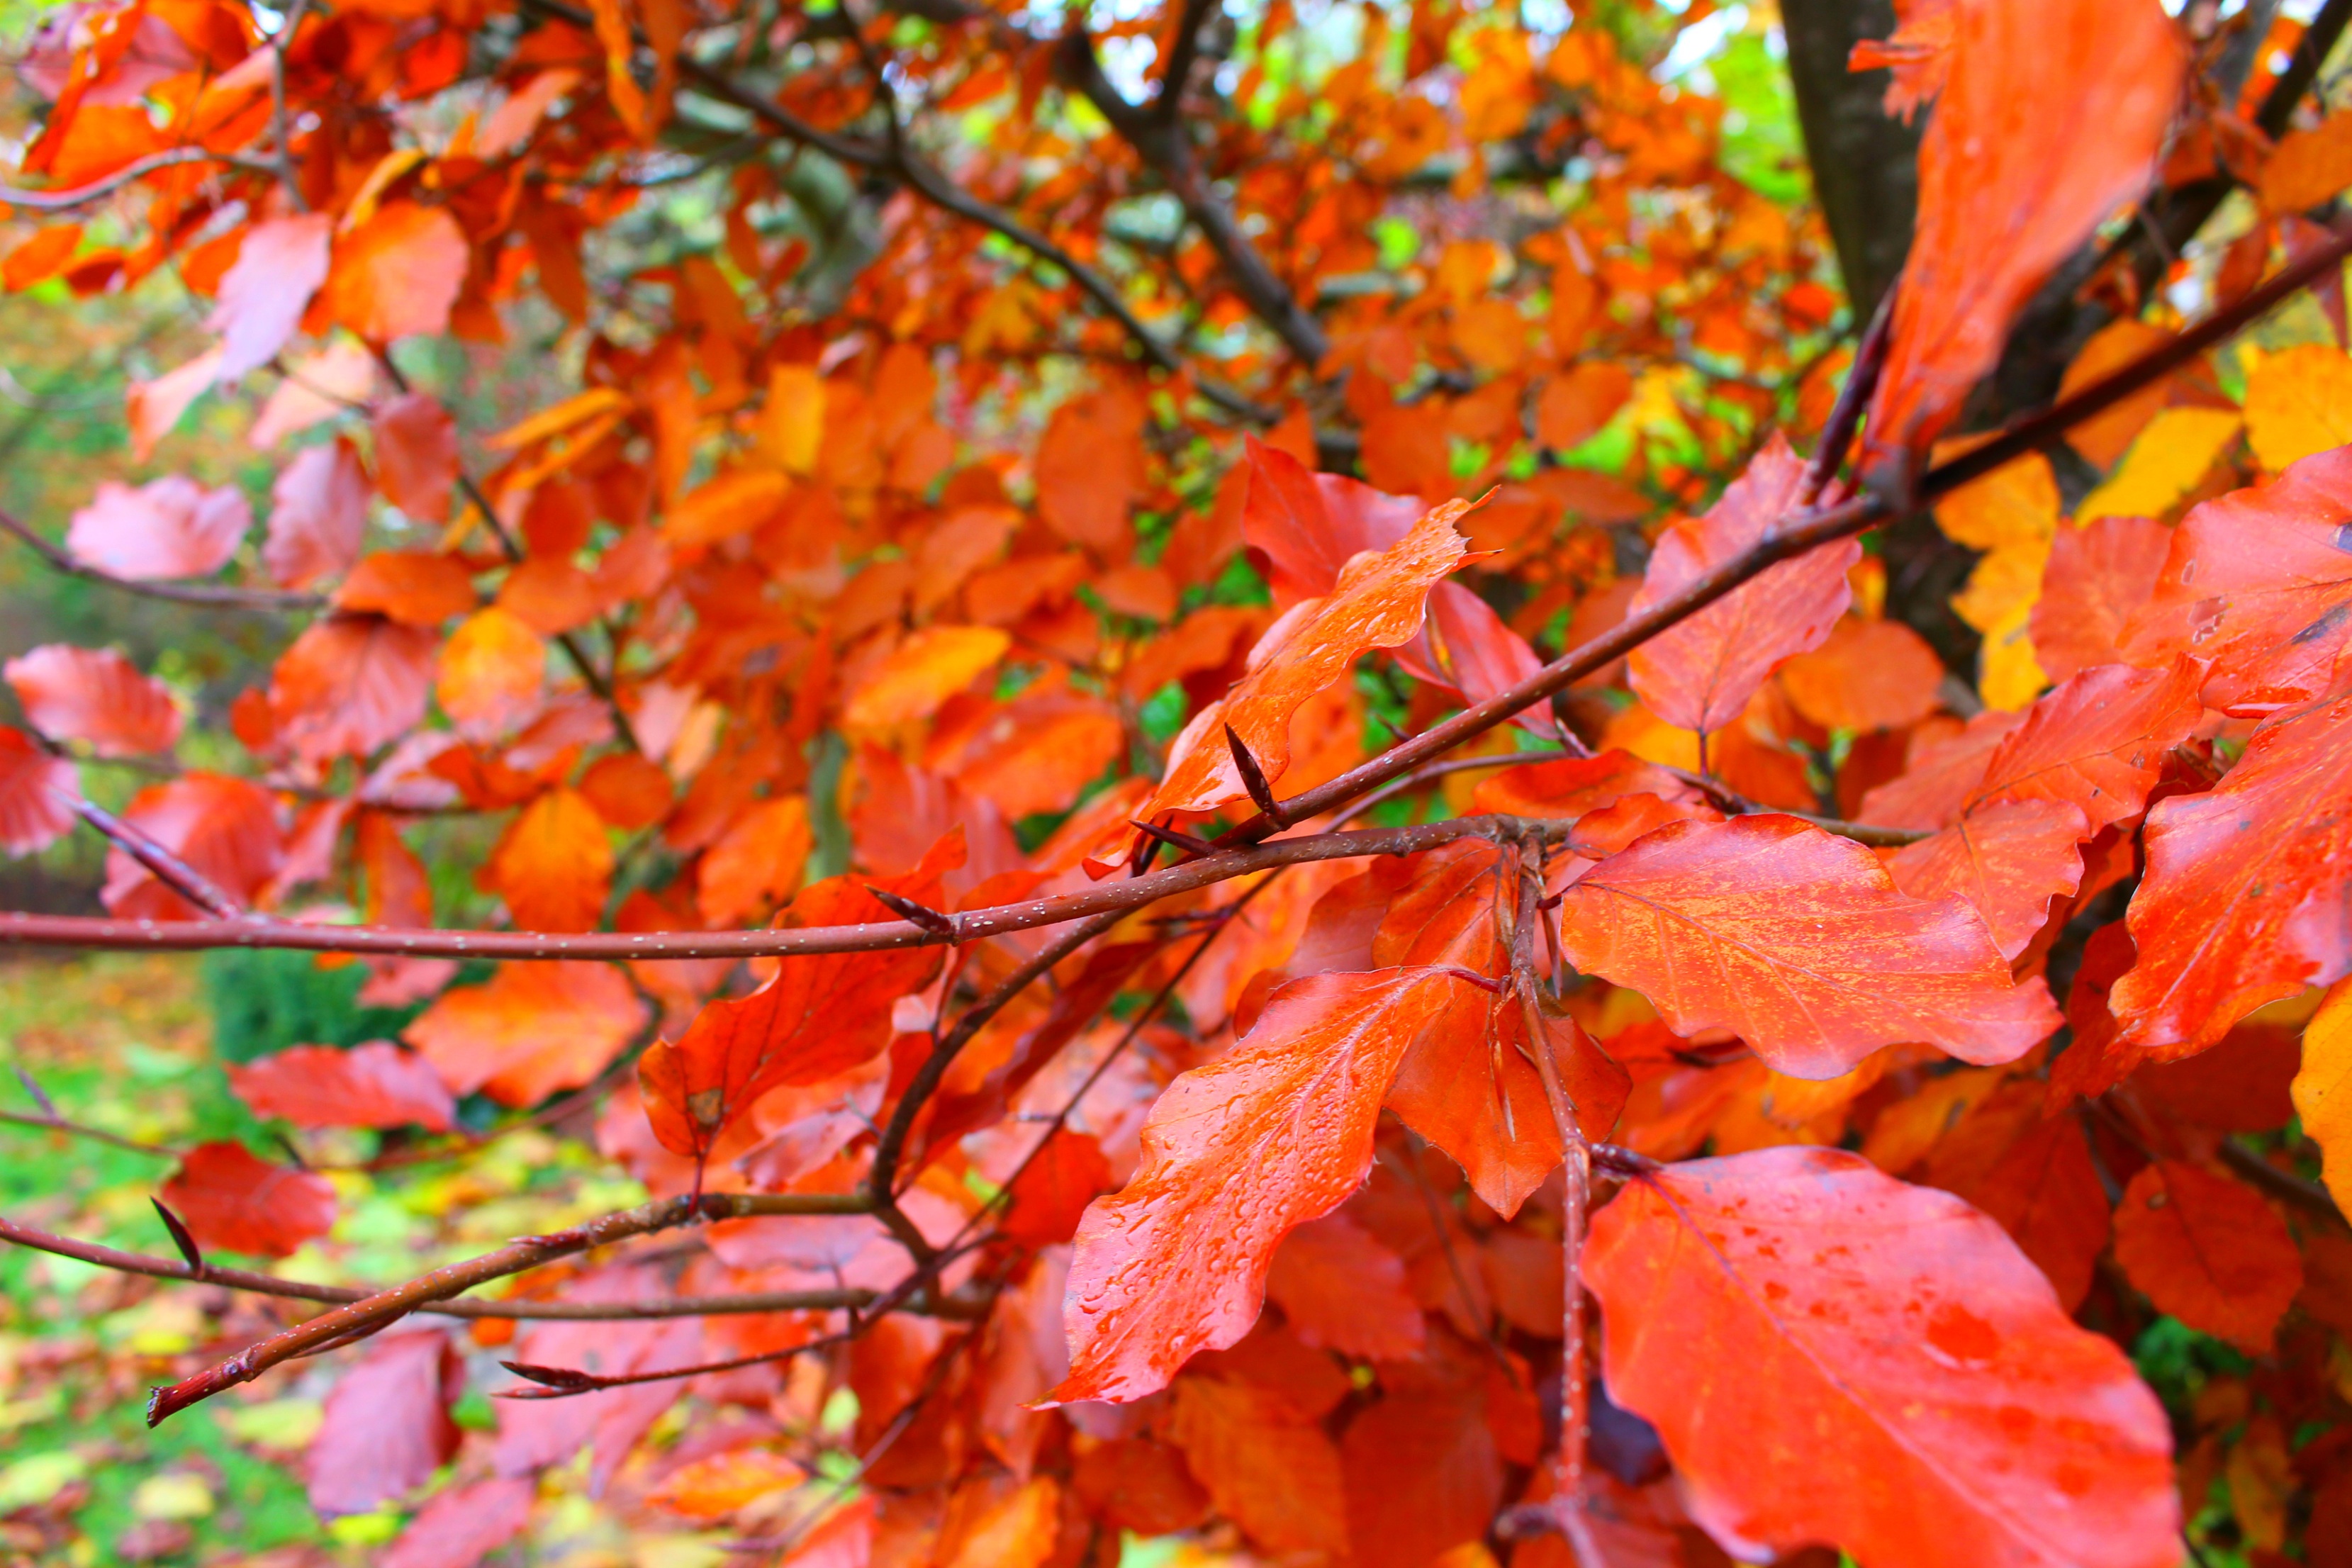
tree, branch, plant, leaf, autumn, season, maple tree, maple leaf, shrub, flowering plant, woody plant, land plant